José Villa Soberón

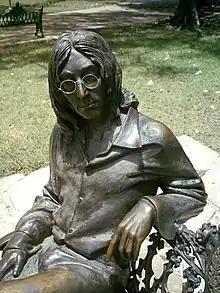
John Lennon

His artwork has been part of many collective exhibitions. In 1969 he was included in the collective exhibitions of painting and esculpture "Exposición Escuela Nacional de Arte" in the Centro de Arte Internacional, Havana, Cuba. In 1971, he participated in the Salón Nacional para Artistas Jóvenes.